Oxygen rebound mechanism

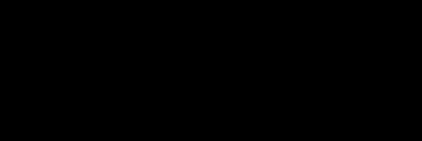
Steps in an oxygen rebound mechanism: H-atom abstraction, oxygen rebound, alcohol decomplexation. The formal charge on the porphyrin changes from 1- to the more usual 2-.

Three main classes of these enzymes are cytochrome P450, alpha-ketoglutarate-dependent hydroxylases, and nonheme-diiron hydroxylases.